Theatre of the United Kingdom

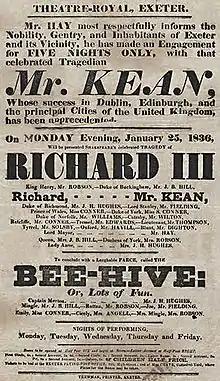
A Theatre Royal, Exeter playbill from 1836, featuring Charles Kean in a performance of "Richard III"

The reign of Elizabeth I in the late 16th and early 17th century saw a flowering of the drama and all the arts. Perhaps the most famous playwright in the world, William Shakespeare, wrote around 40 plays that are still performed in theatres across the world to this day. They include tragedies, such as "Hamlet" (1603), "Othello" (1604), and "King Lear" (1605); comedies, such as "A Midsummer Night's Dream" (1594–96) and "Twelfth Night" (1602); and history plays, such as "Henry IV, Part 1". The Elizabethan age is sometimes nicknamed the "Age of Shakespeare" for the influence he held over the era. Other important Elizabethan and 17th-century playwrights include Ben Jonson, Christopher Marlowe, and John Webster.